Frederick Roberts, 1st Earl Roberts

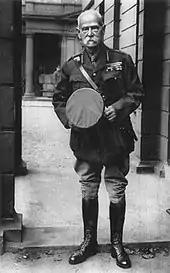
Roberts on his 82nd birthday, in a First World War uniform

Strategies devised by Roberts, to force the Boer commandos to submit, included concentration camps and the burning of farms. Conditions in the concentration camps, which had been conceived by Roberts as a form of control of the families whose farms he had destroyed, began to degenerate rapidly as the large influx of Boers outstripped the ability of the small British force to cope. The camps lacked space, food, sanitation, medicine, and medical care, leading to rampant disease and a very high death rate for those Boers who entered. By the war's end, 26,370 women and children (81% were children) had died in the concentration camps. For a brief period in 1900, Roberts also authorised the army's use of civilian hostages for the protection of trains from Boer guerrilla units.